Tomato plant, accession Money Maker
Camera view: tilt-top (135 deg); turntable rotation: 240 degrees
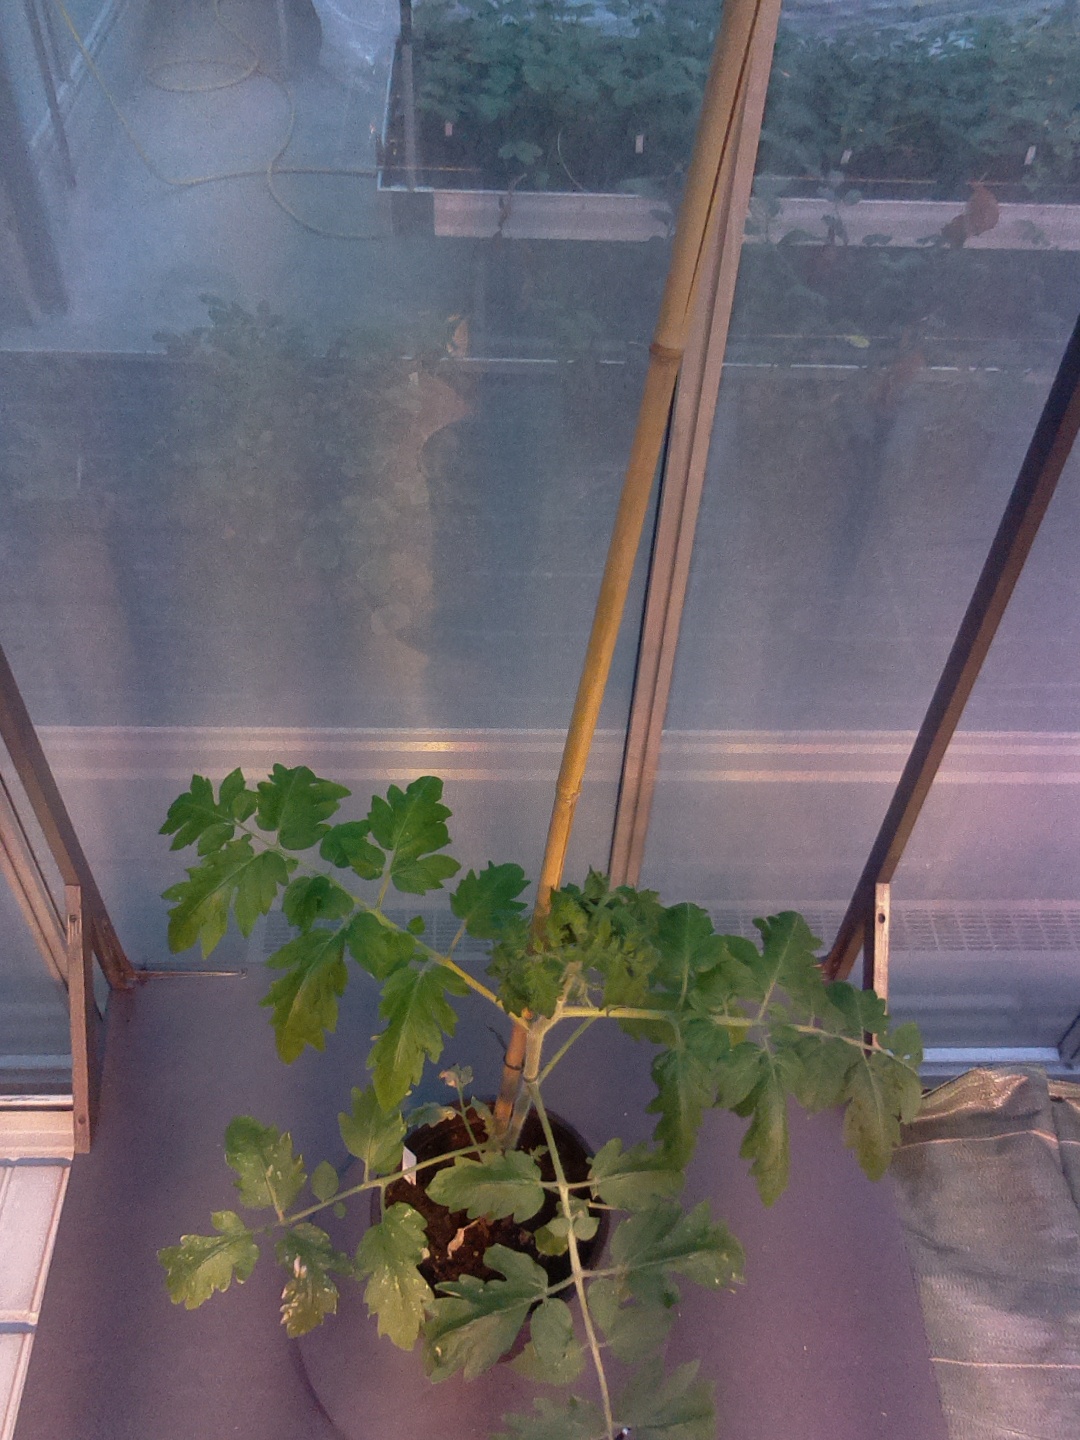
BBCH growth stage 52: 2 inflorescences visible